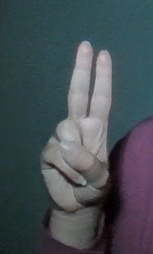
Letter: taa